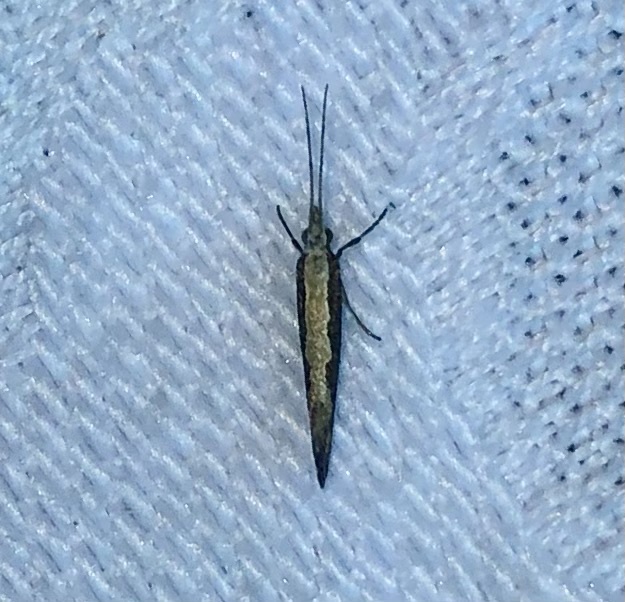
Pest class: diamondback_moth